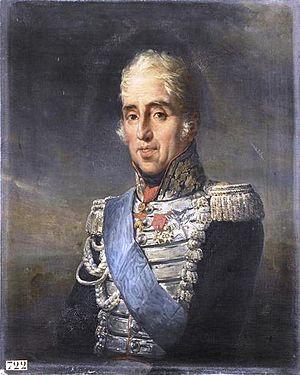
Charles-Philippe de France, comte d'Artois, plus connu sous le nom de Charles X, né le 9 octobre 1757 au château de Versailles à Versailles en France et mort le 6 novembre 1836 à Goritz en Autriche, est roi de France et de Navarre de 1824 à 1830.